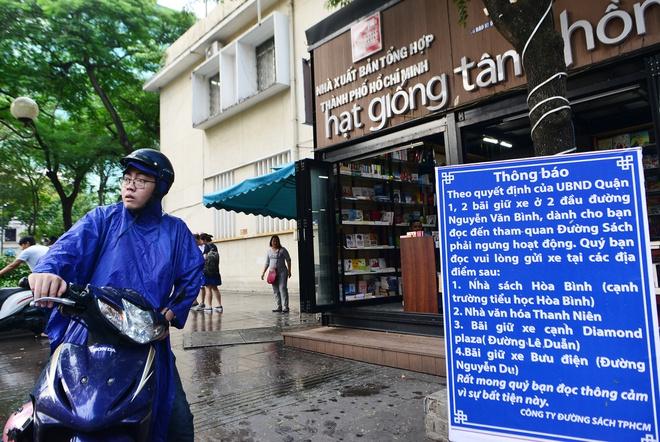
người đàn ông điều khiển xe máy thì mặc áo mưa màu xanh